Tappan Adney

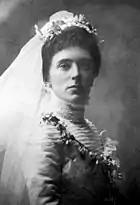
Minnie Bell Sharp Adney on her wedding day in 1899

Adney married Minnie Bell Sharp on September 12, 1899, at Saint Luke's Episcopal Church in Woodstock, New Brunswick. They had one child, Francis Glenn Adney, born in Woodstock in 1902. He graduated from McGill University in 1923 with a Bachelor of Science degree in Mathematics. He played the piano with dance bands in Montreal and the United States. He retired in 1966 from the Metropolitan Life Insurance Company in New York, where he had worked as an actuary, and died in 1983 in Ramsey, New Jersey.